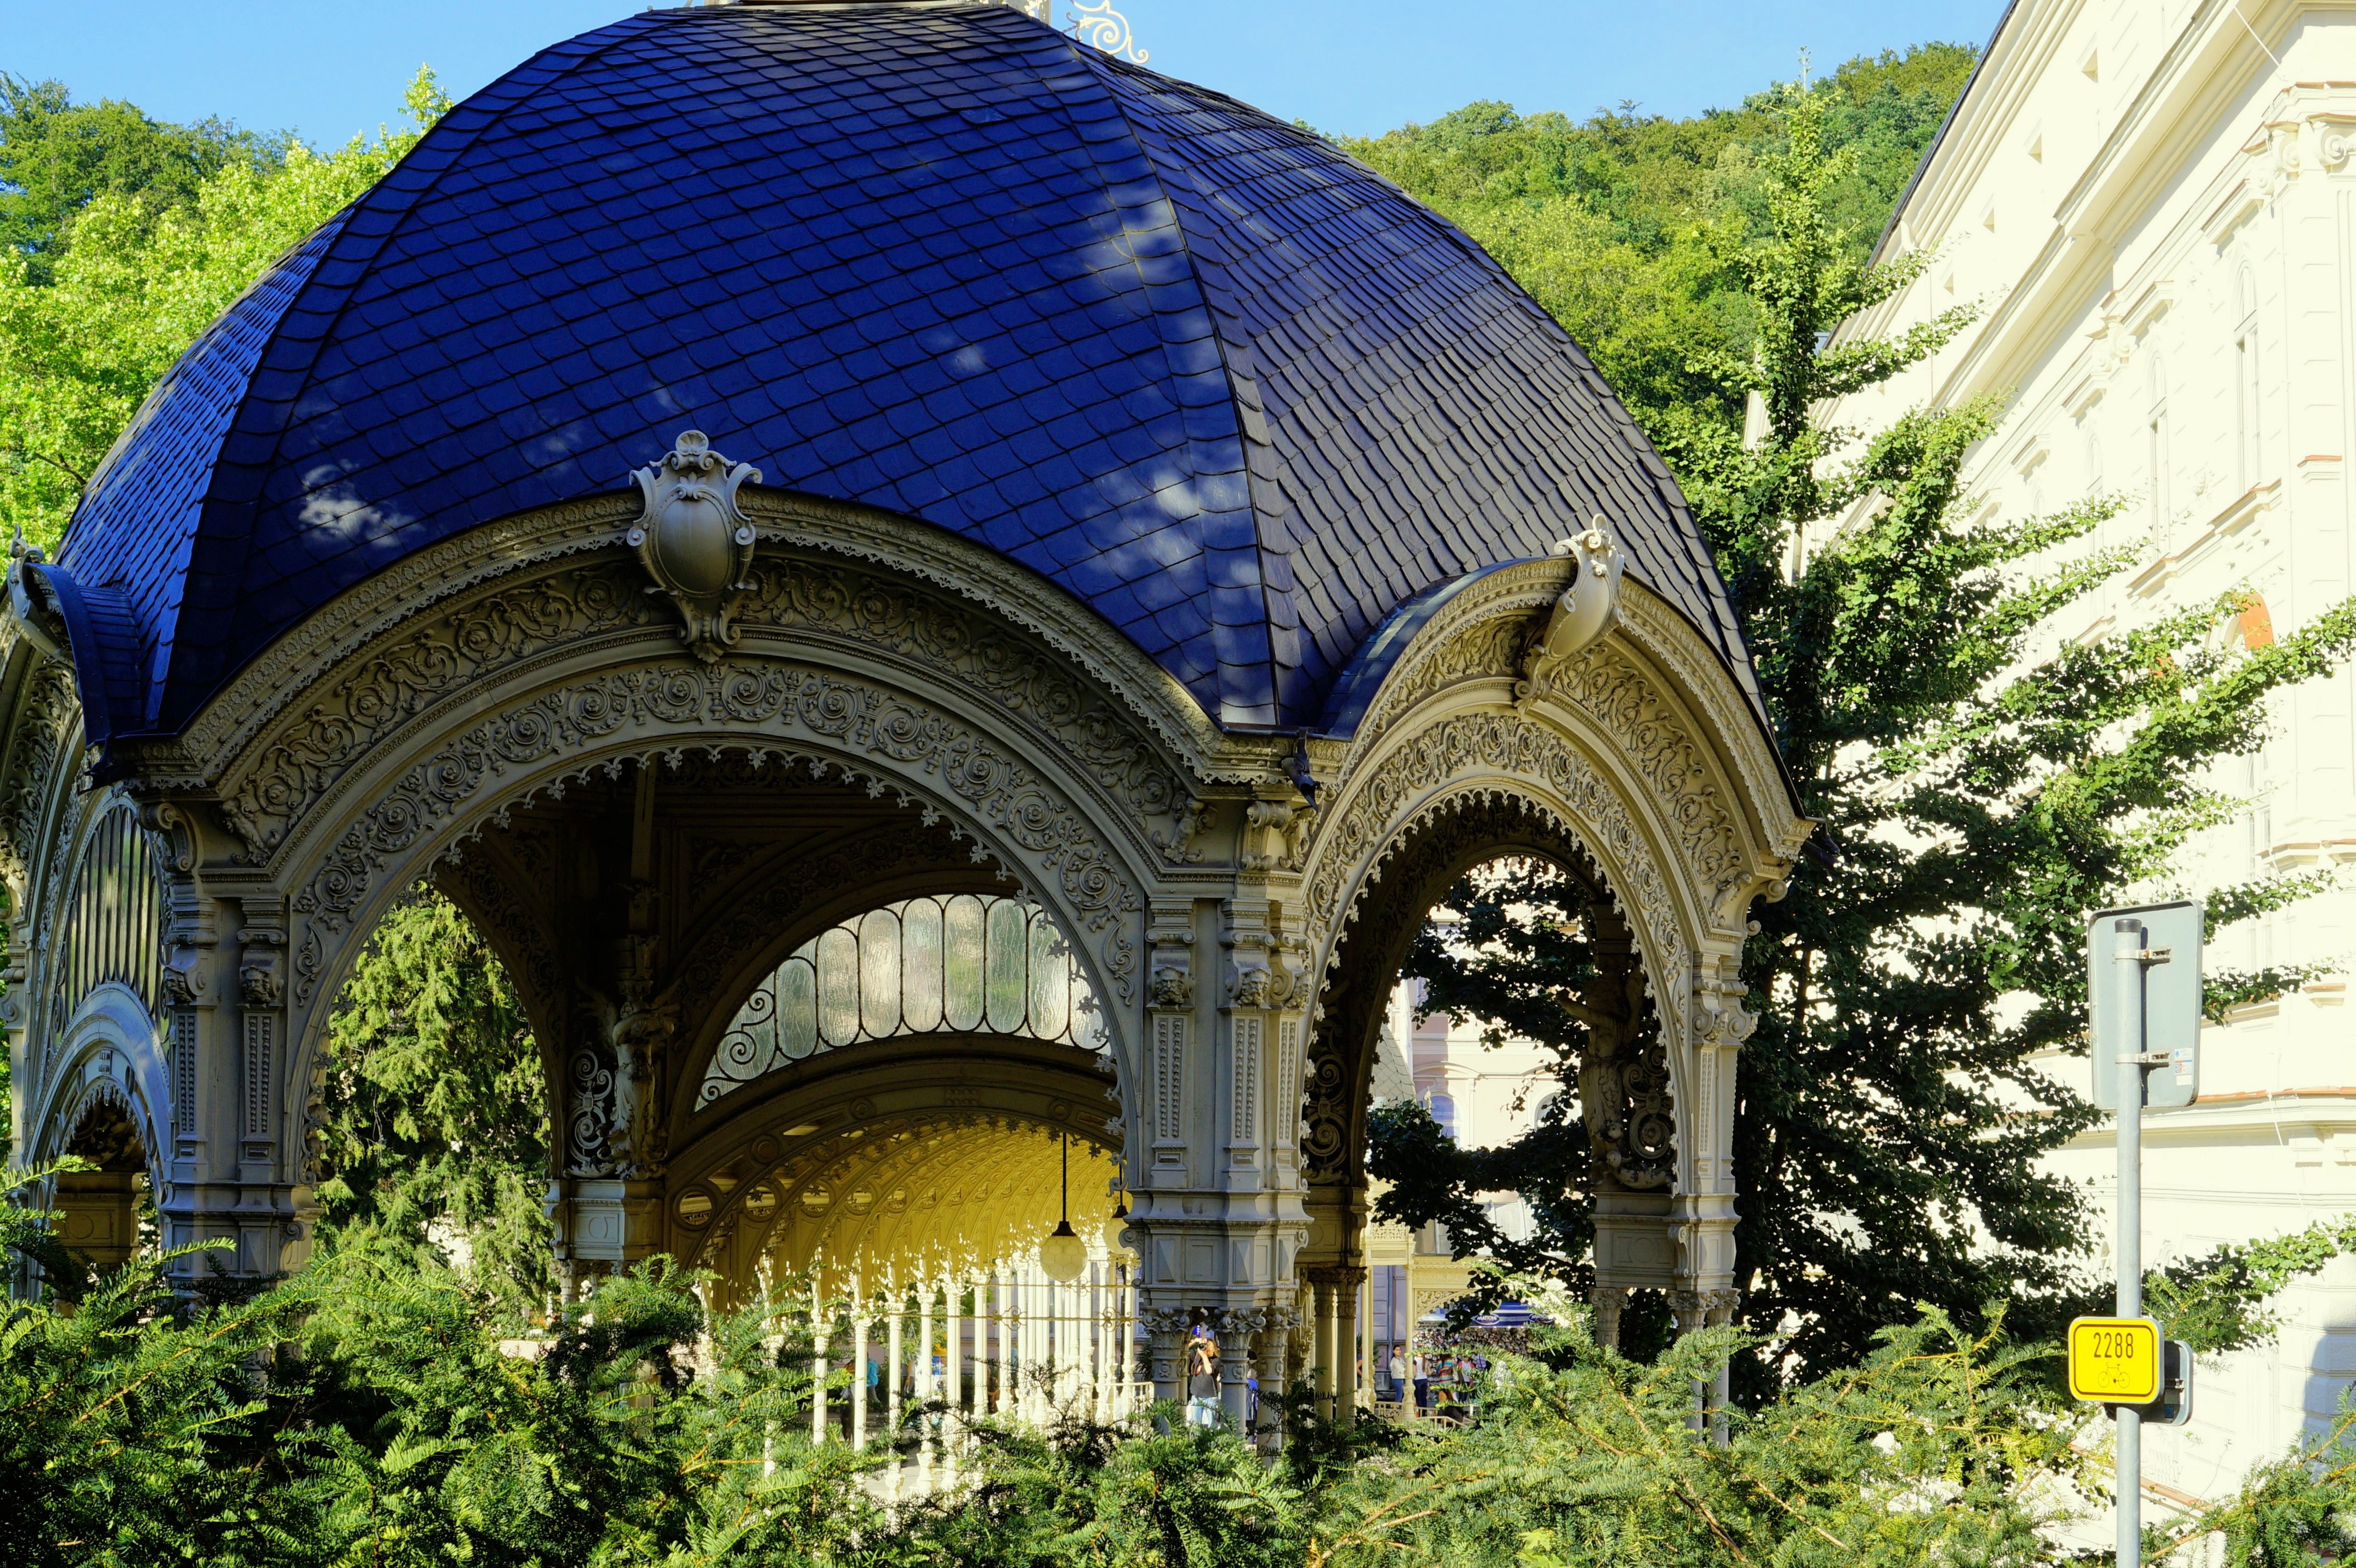
architecture, building, arch, chapel, garden, tourism, place of worship, monastery, pavilion, estate, art nouveau, baroque, winter garden